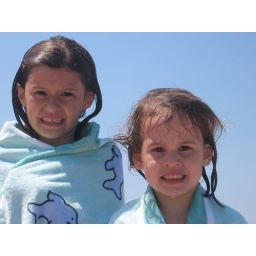
The girls in new towels